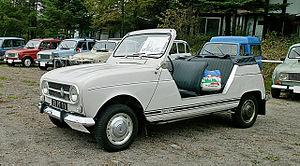
Sinpar était une entreprise automobile française qui fut créée en 1946 par Léon Demeester.
La Renault 4 est une petite voiture populaire de grande diffusion de conception simple et pratique. C'est aussi la première application de la traction sur une voiture de tourisme de la marque Renault après que cette technique a été adoptée sur l'Estafette en 1959.